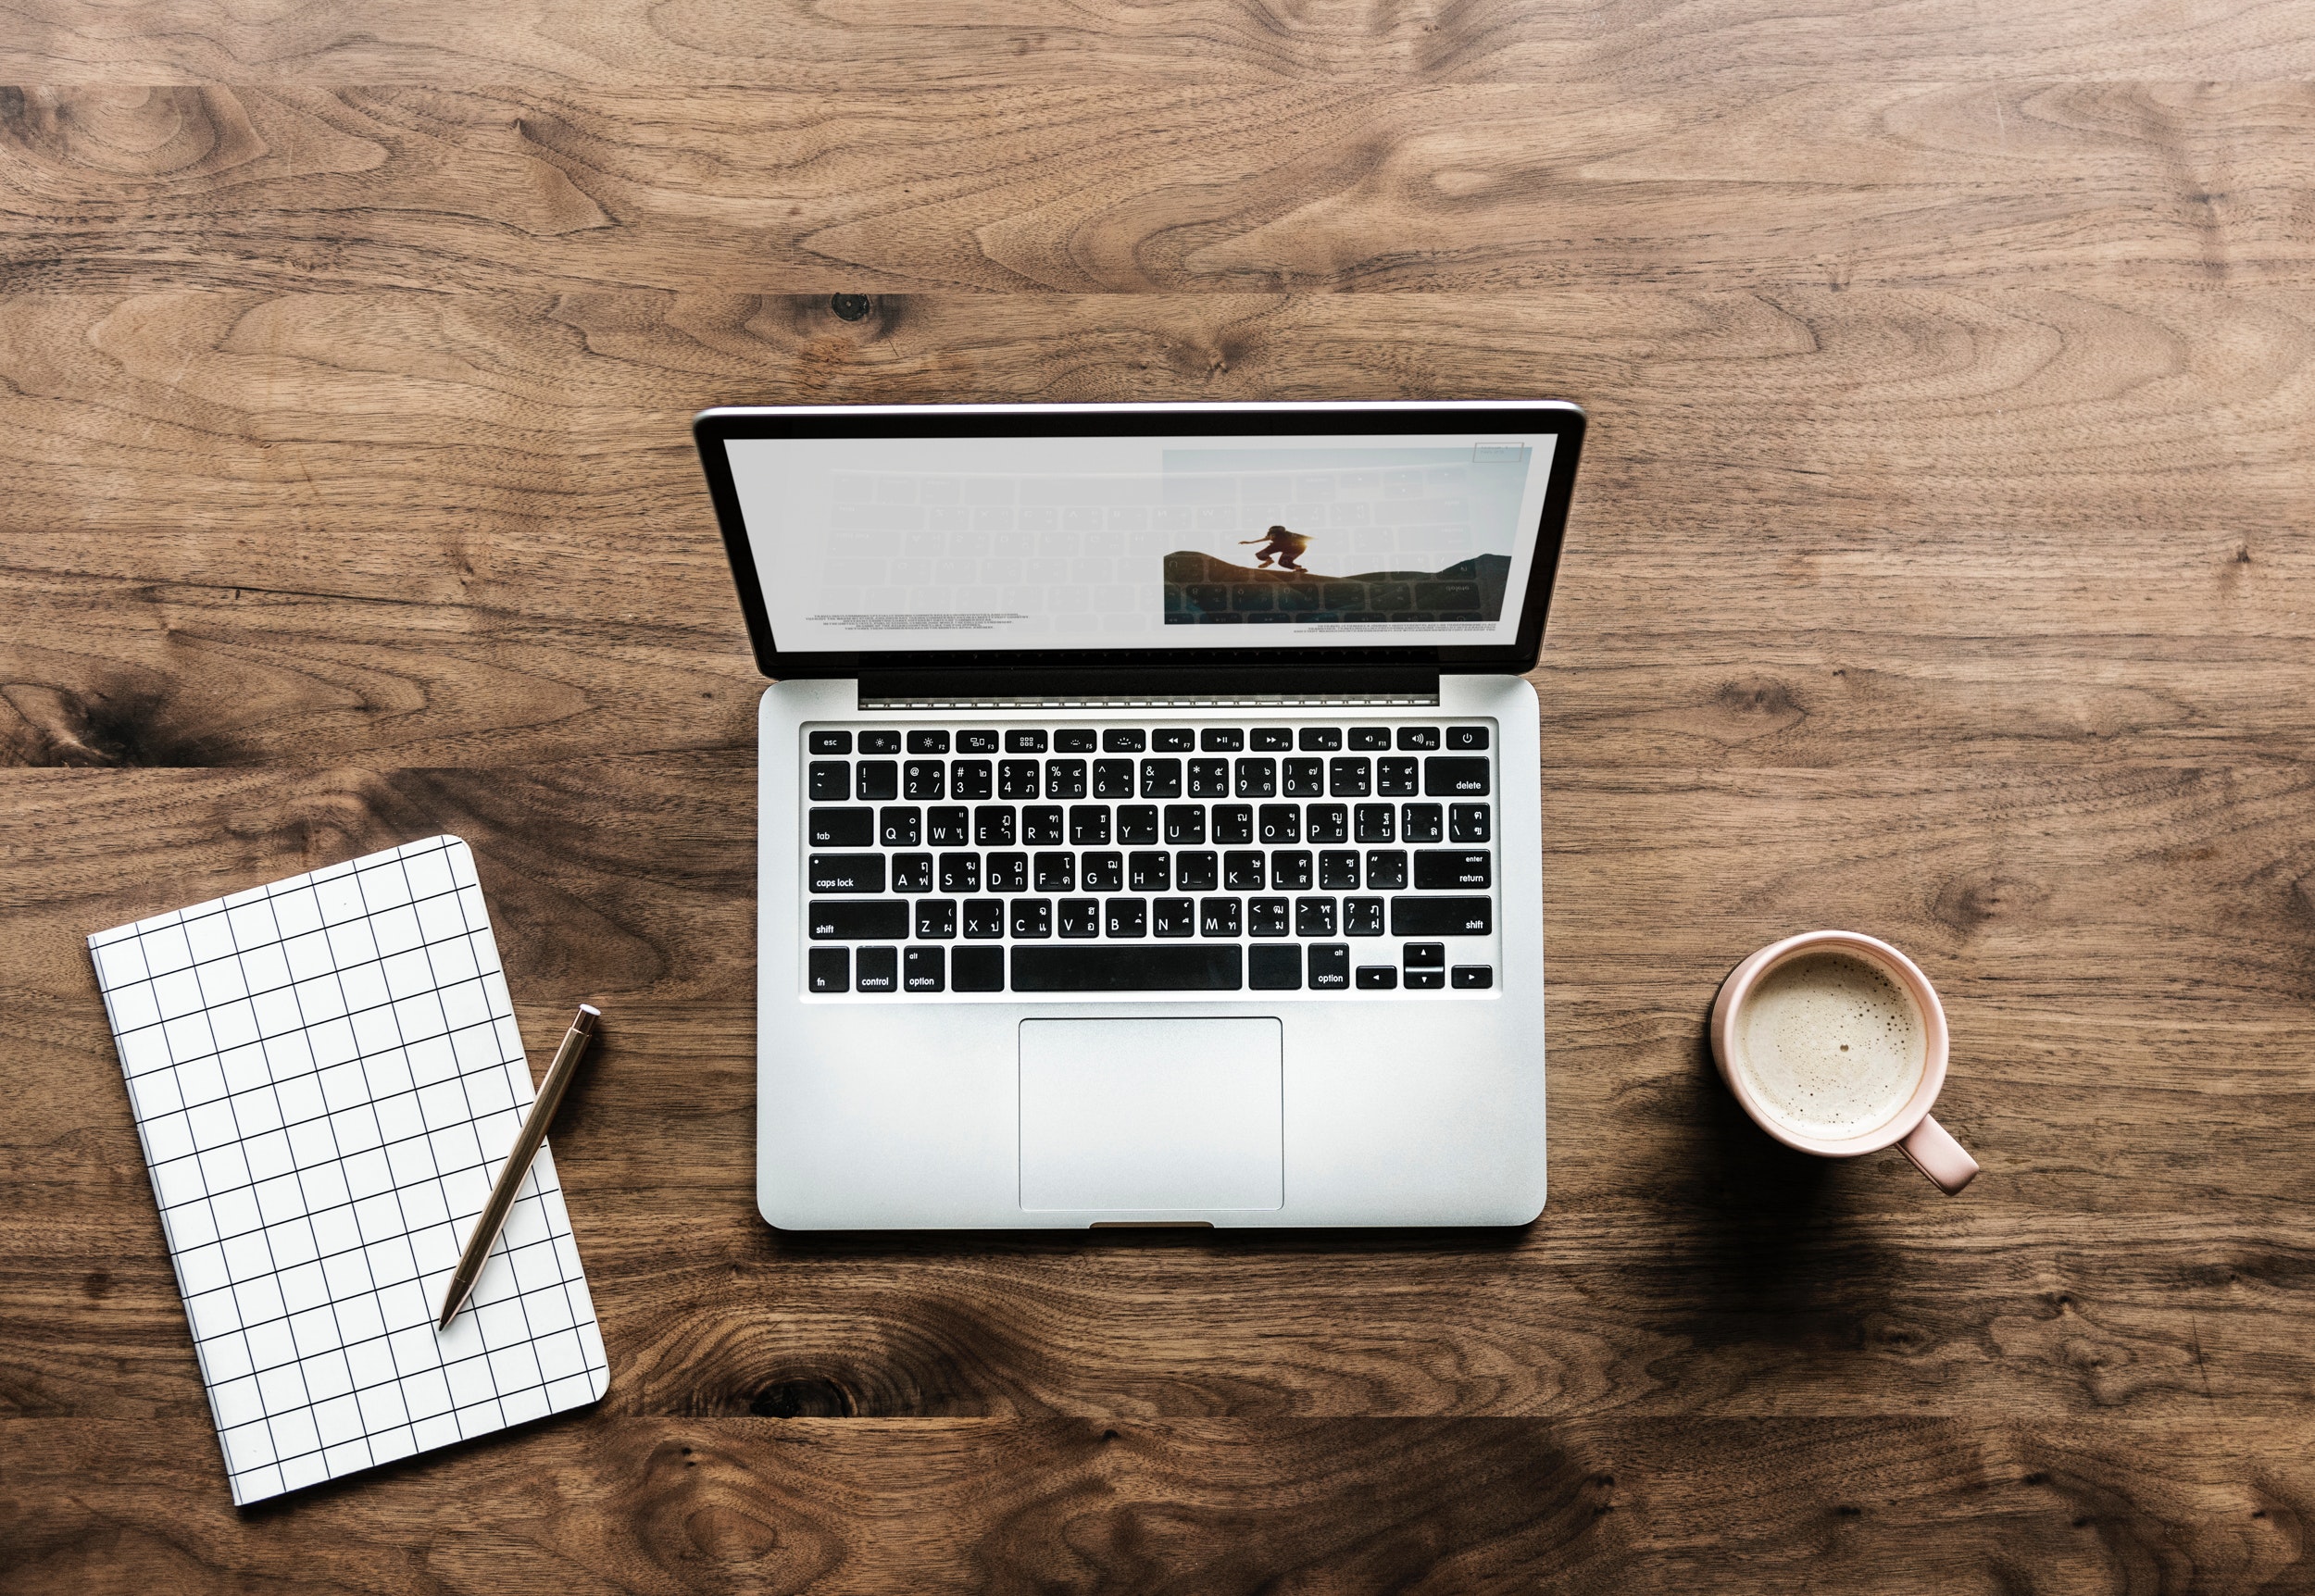
office equipment, desk, computer keyboard, font, cup, technology, space bar, electronic device, laptop, table, still life photography, furniture, typewriter, drinkware, paper, writing, coffee cup, personal computer, tableware, paper product